Iglesia de San Pedro Mártir (Calatayud)

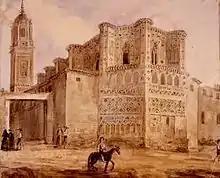
Engraving by Valentín Carderera dated 1820–1880 of the back facade. Lázaro Galdiano Museum.

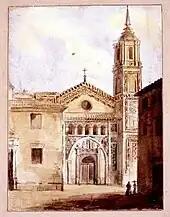
Front facade

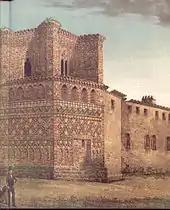
Detail of the back facade

The Iglesia de San Pedro Mártir was a Mudéjar church located in Calatayud (Aragon). It was demolished in 1856.